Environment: real
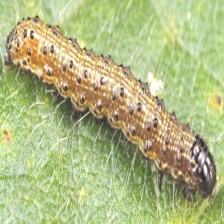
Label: fall_armyworm